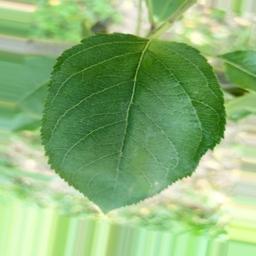
Label: Healthy